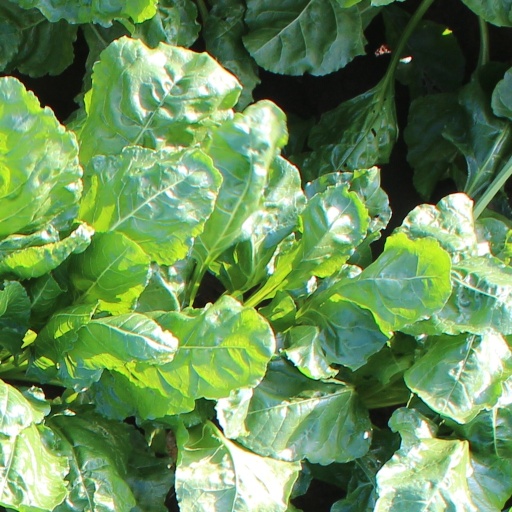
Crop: sugar beet